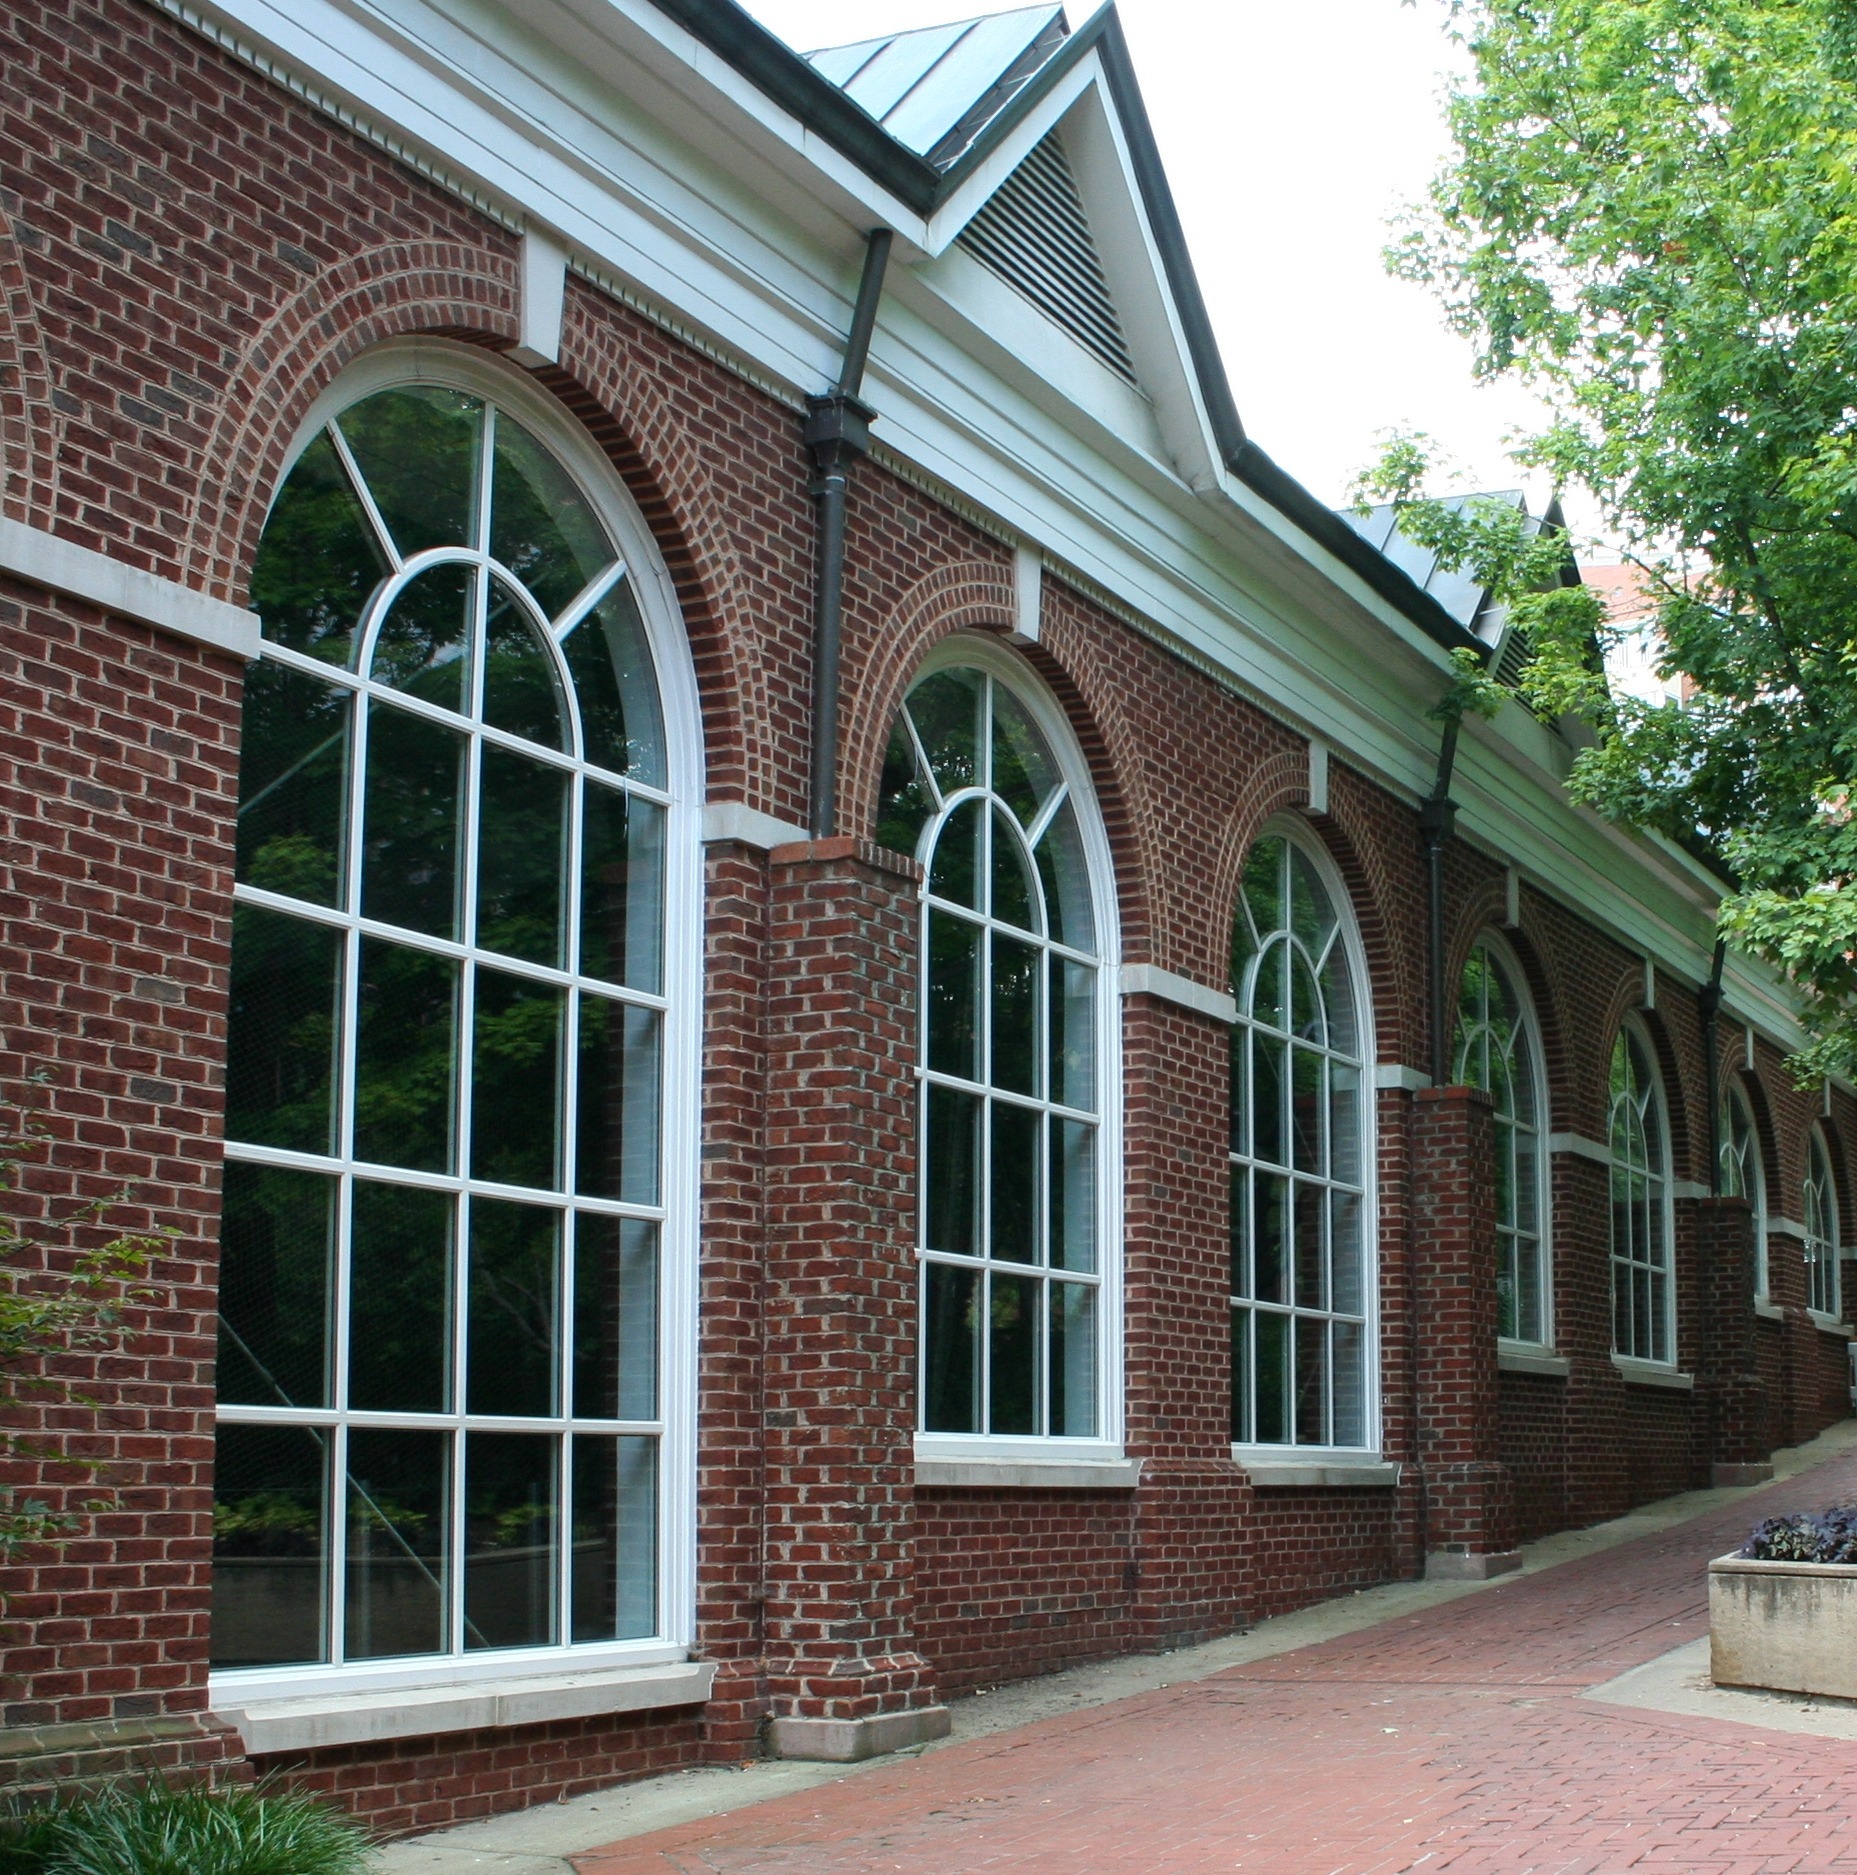
path, architecture, house, sidewalk, window, glass, building, home, walkway, facade, property, chapel, brick, place of worship, courtyard, windows, synagogue, tourist attraction, estate, siding, palladian, charlottesville va